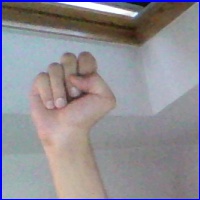
Letra: S